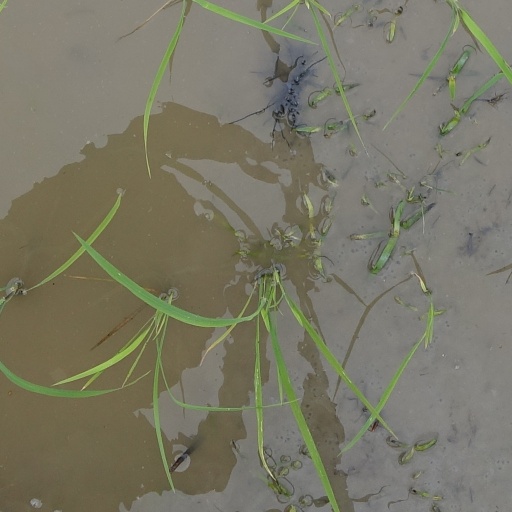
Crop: rice